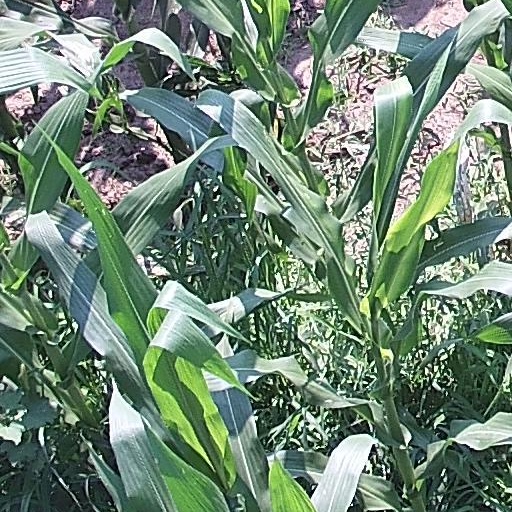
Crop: maize; corn